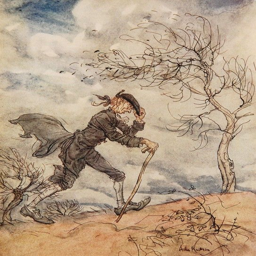
illustration of film character for speculative fiction book .